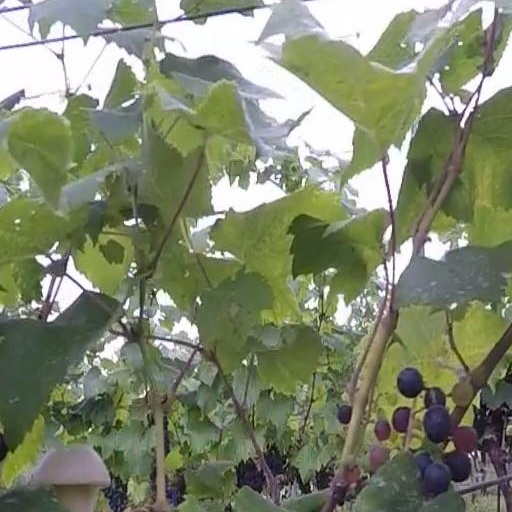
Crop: grape